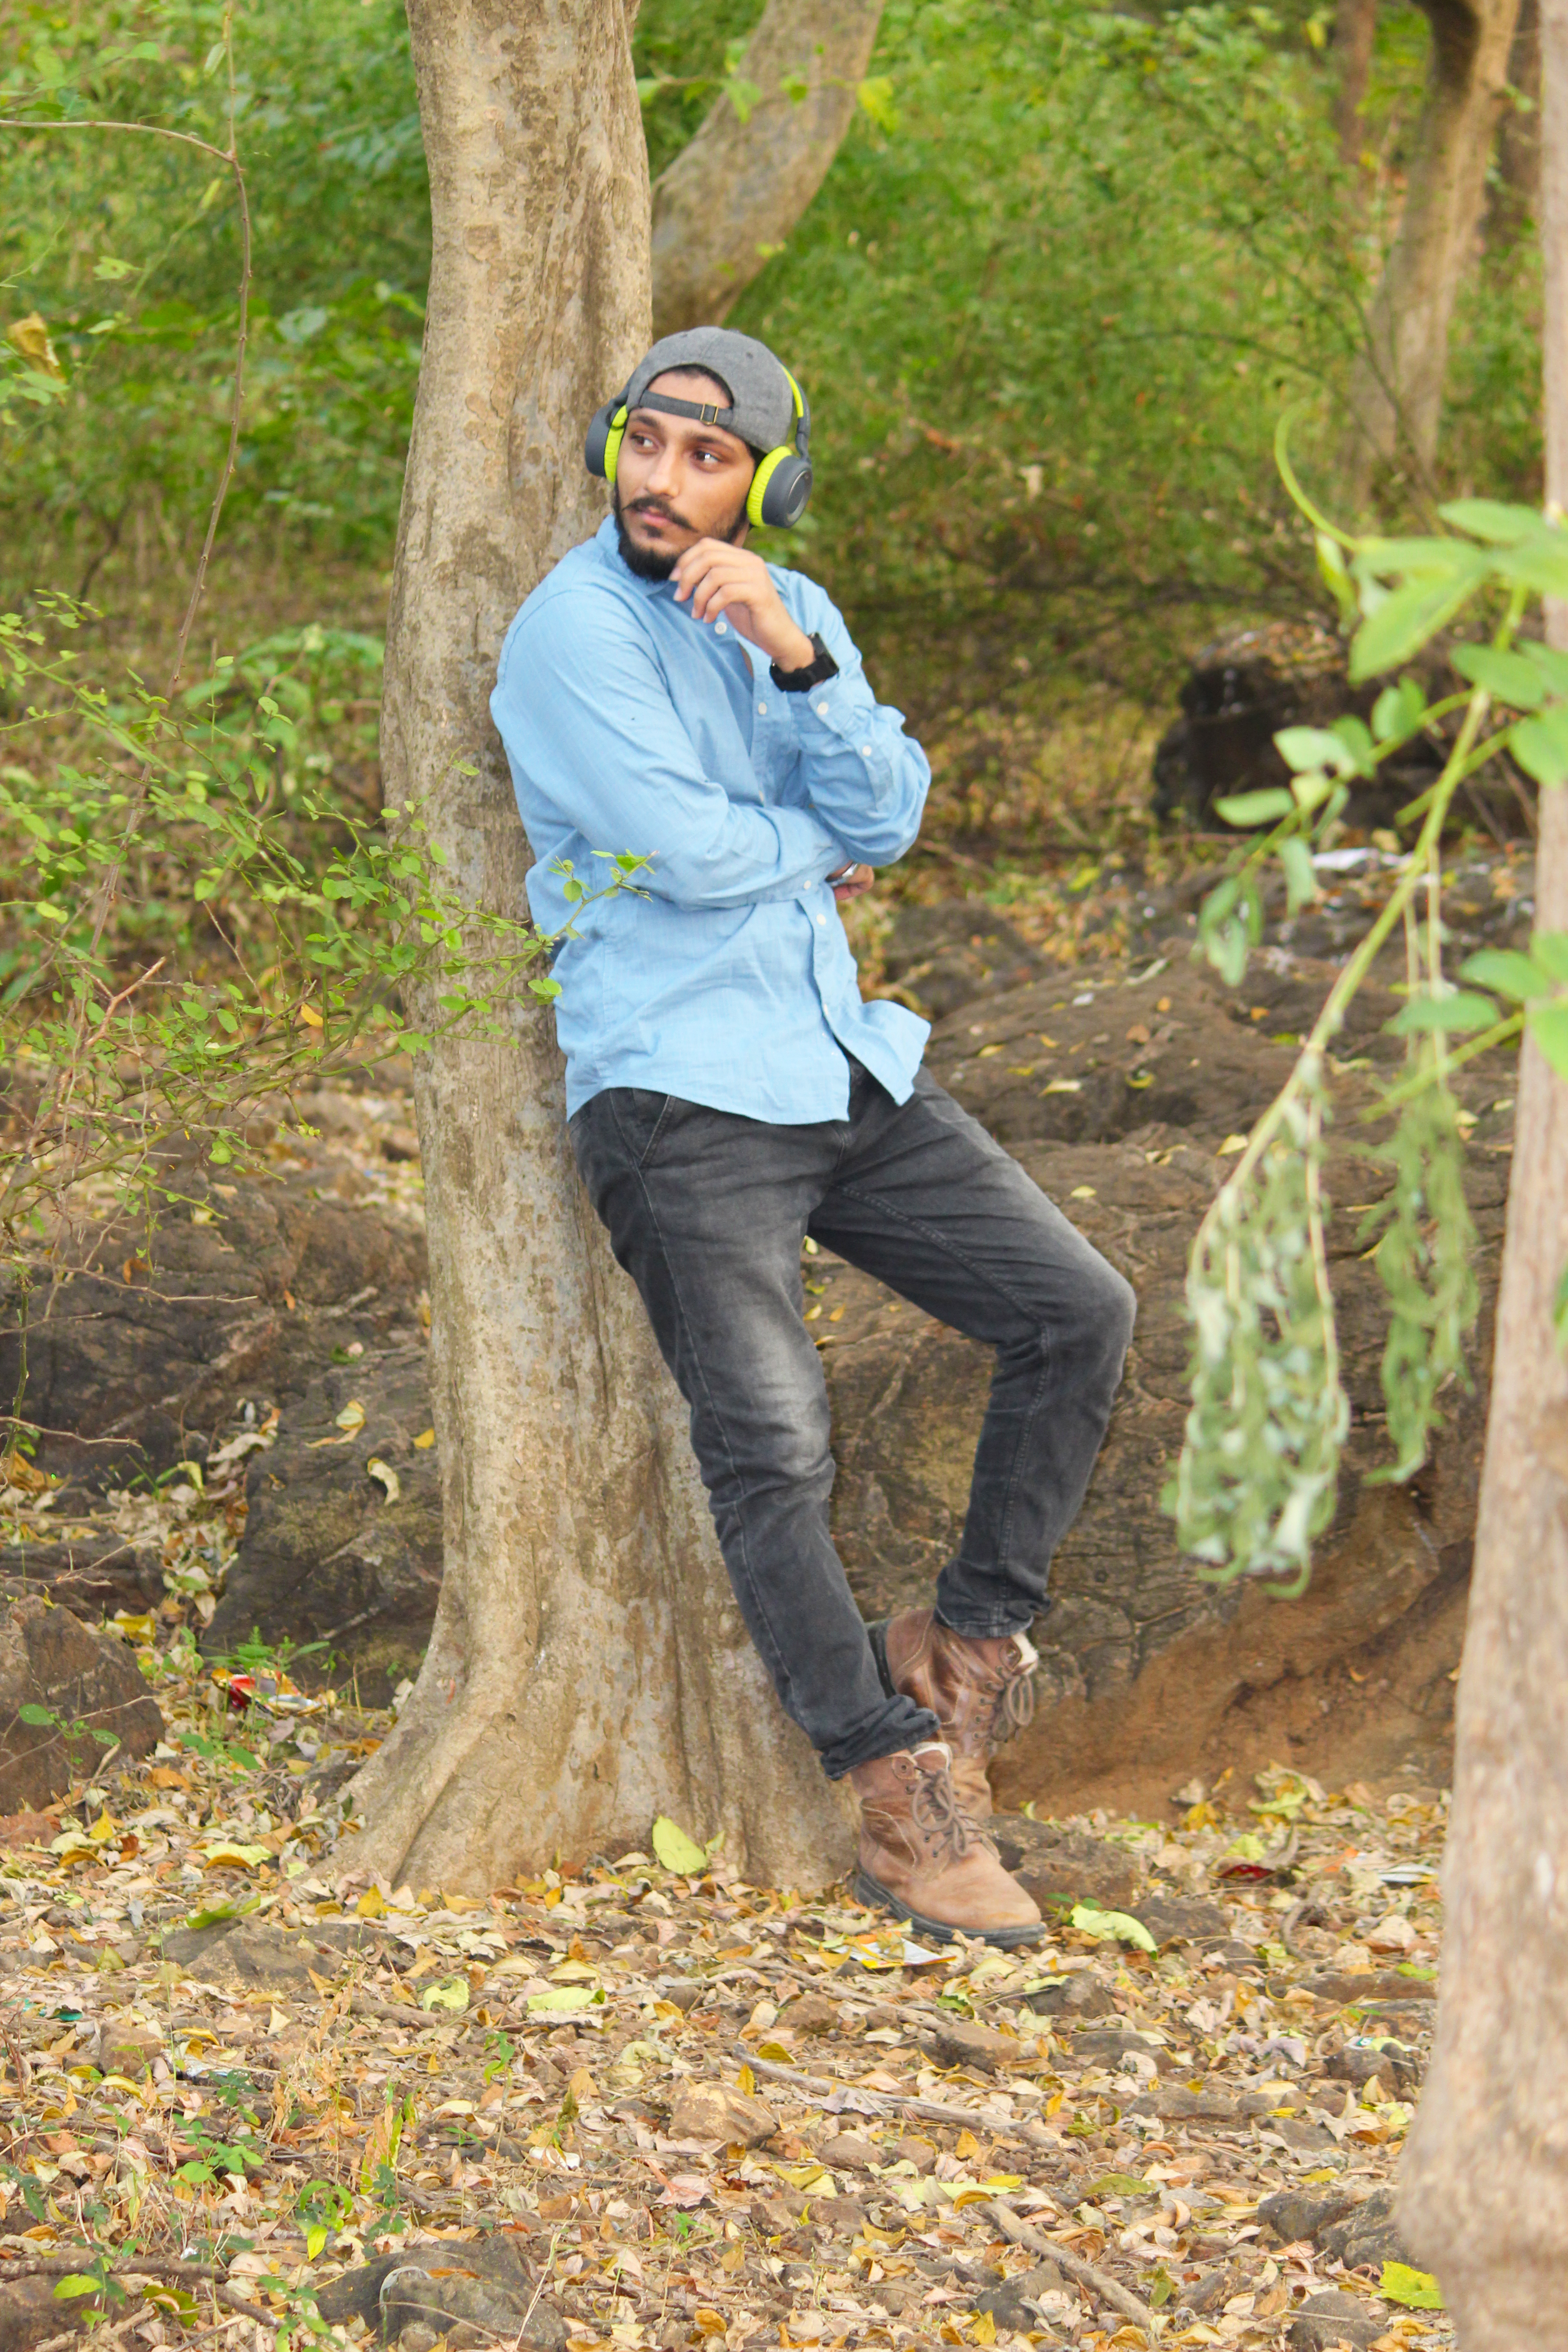
blur, casual, expression, facial, fashion, fashionable, fine, free, images, good, guy, hairstyle, looking, male, man, model, outdoor, person, photoshoot, pose, sunglasses, wear, young, People in nature, tree, woodland, botany, forest, jeans, plant, branch, photography, soil, adaptation, trunk, recreation, jungle, leisure, vacation, state park